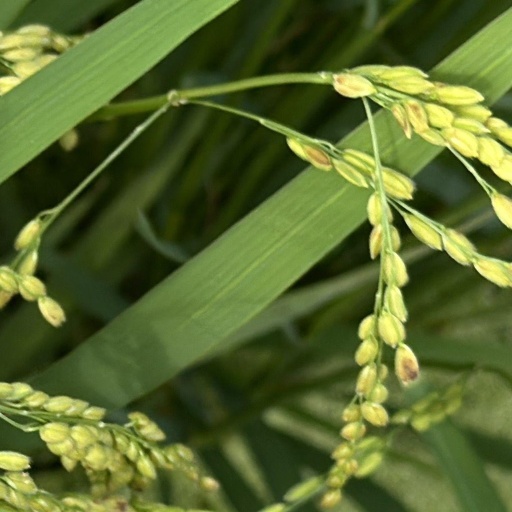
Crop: rice